I Don't Stand a Ghost of a Chance with You

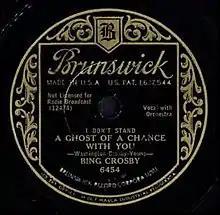
1932 78 release on Brunswick Records as 6454.

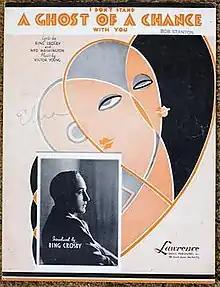
1932 sheet music cover, Lawrence Music, New York.

"I Don't Stand a Ghost of a Chance With You" is a 1932 song recorded by Bing Crosby with Orchestral Accompaniment. The music was composed by Victor Young, with lyrics written by Ned Washington and Bing Crosby. The song is a jazz and pop standard that has been recorded by many different artists.